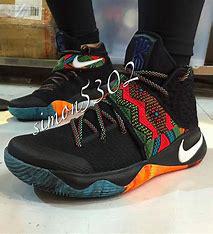
Brand: Nike
Model: Kyrie 2